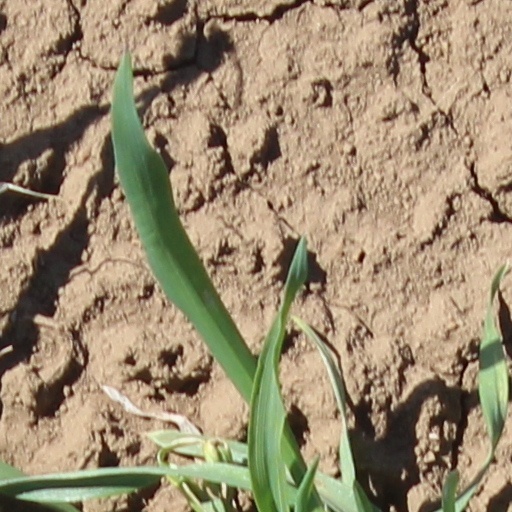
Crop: wheat